The Reporter (film)

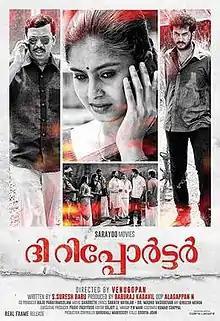
Theatrical release poster

The Reporter is a 2015 Indian Malayalam mystery thriller-romance film directed by Venugopan. The film stars Kailash, Samuthirakani, Ananya, and Abhinaya. It completed shooting in 2012 but had a late release in 2015. The plot of the movie is loosely based on the brutal 2012 rape and murder of Soumya and emphasizes how being silent about a crime is a crime in itself.